Dylan Girdlestone

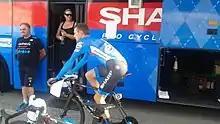
Dylan Girdlestone in 2014

Dylan Girdlestone (born 11 October 1989) is a South African professional racing cyclist.